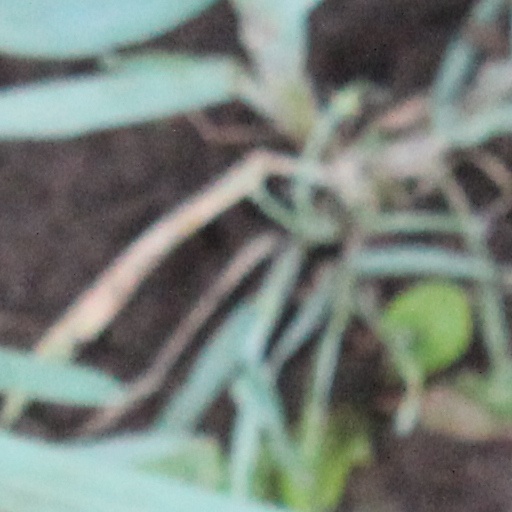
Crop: wheat